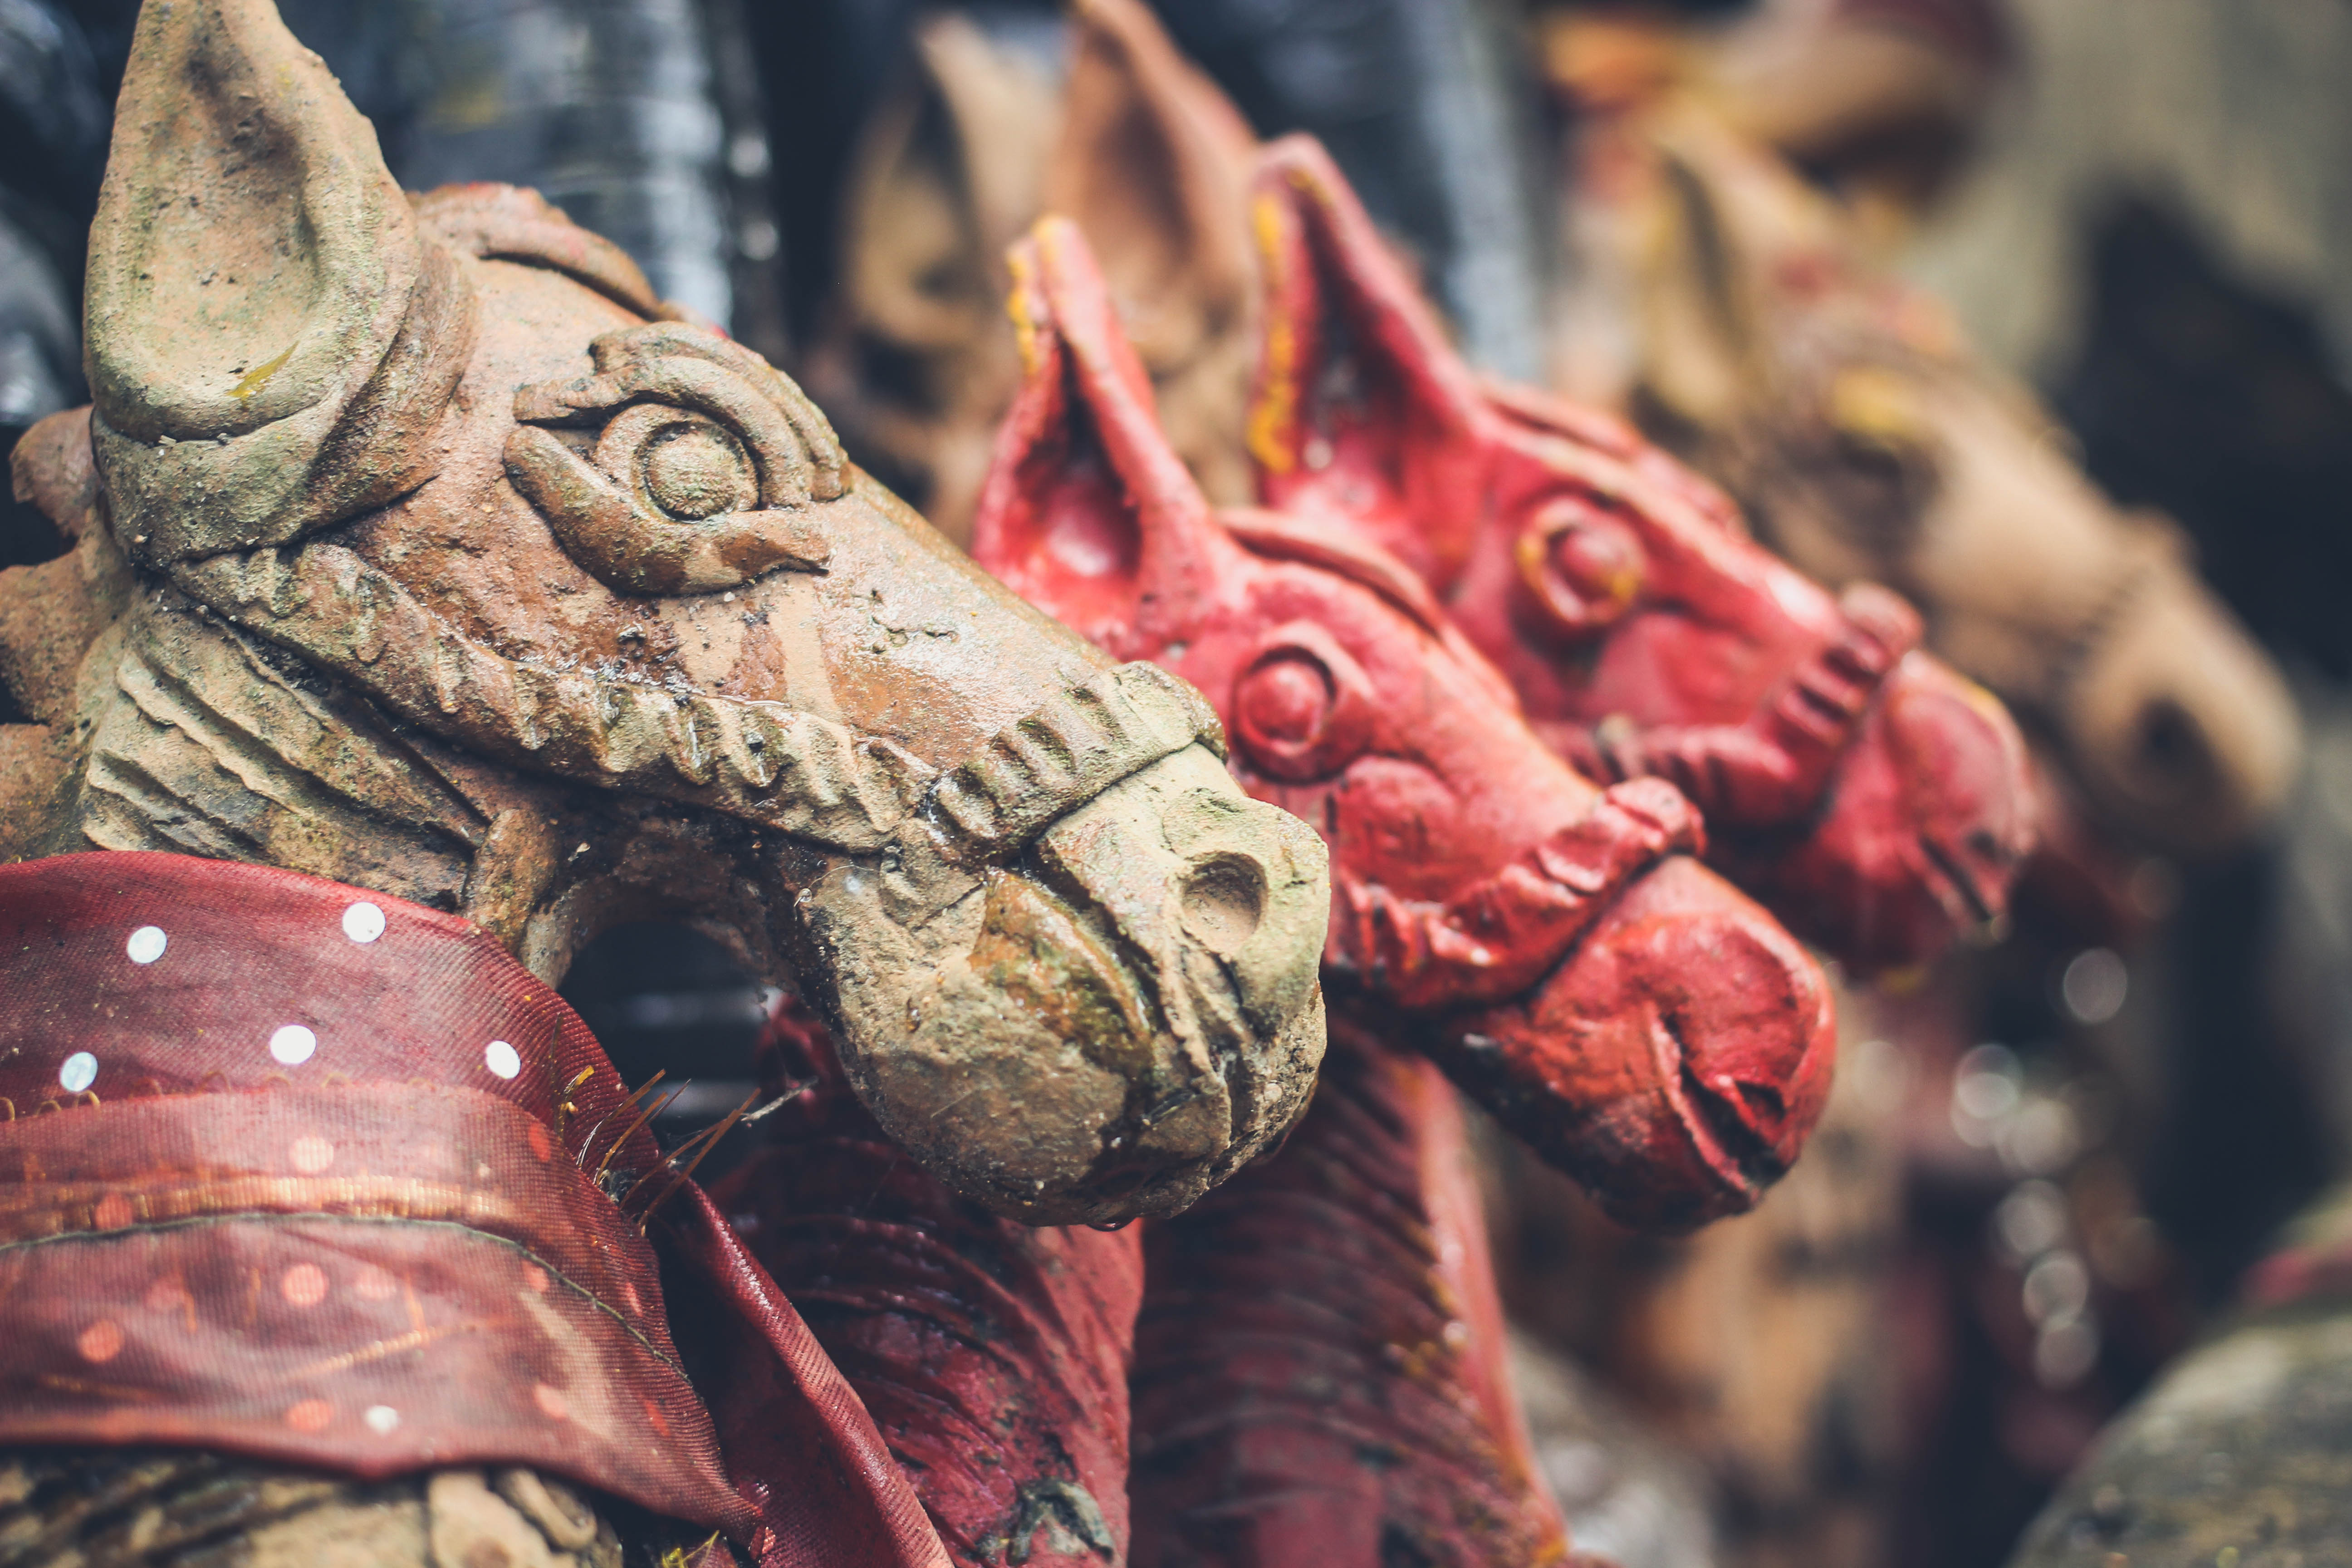
wood, food, horse, snout, temple